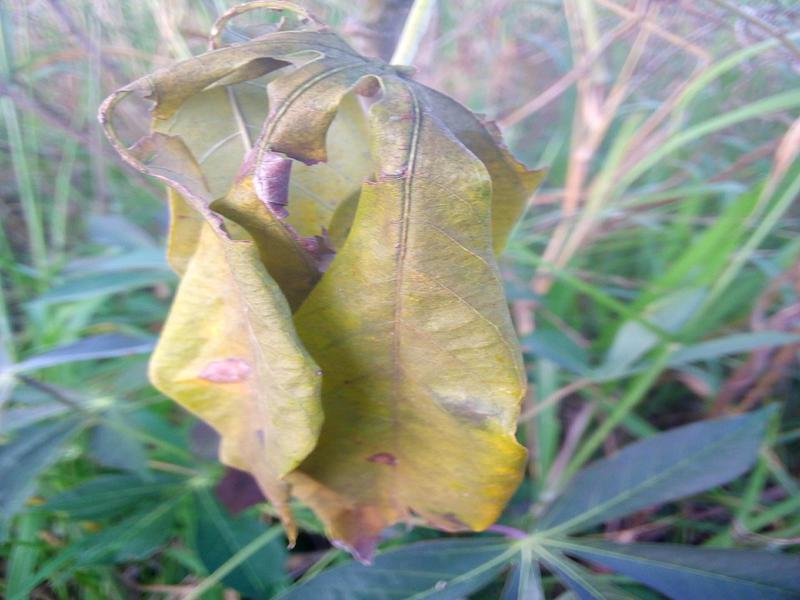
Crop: cassava
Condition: healthy